Mosasaurus

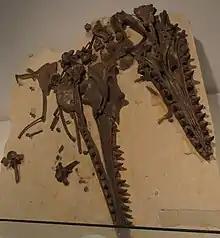
Fossil skull of the proposed new species "M. glycys"

Because nomenclatural rules were not well-defined at the time, 19th century scientists did not give "Mosasaurus" a proper diagnosis during its initial descriptions, which led to ambiguity in how the genus is defined. This led "Mosasaurus" to become a wastebasket taxon containing as many as fifty different species. A 2017 study by Hallie Street and Michael Caldwell performed the first proper diagnosis and description of the "M. hoffmannii" holotype, which allowed a major taxonomic cleanup confirming five species as likely valid"M. hoffmannii", "M. missouriensis", "M. conodon", "M. lemonnieri", and "M. beaugei". The study also held four additional species from Pacific deposits"M. mokoroa", "M. hobetsuensis", "M. flemingi", and "M. prismaticus"to be possibly valid, pending a future formal reassessment. Street & Caldwell (2017) was derived from Street's 2016 doctoral thesis, which contained a phylogenetic study proposing the constraining of "Mosasaurus" into four species"M. hoffmannii", "M. missouriensis", "M. lemonnieri", and a proposed new species "M. glycys"with "M. conodon" and the Pacific taxa recovered as belonging to different genera and "M. beaugei" view as a junior synonym of "M. hoffmannii".